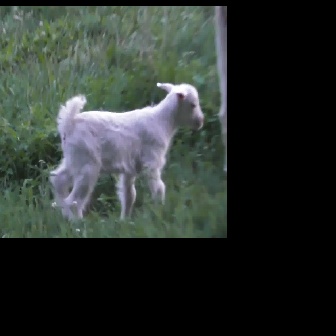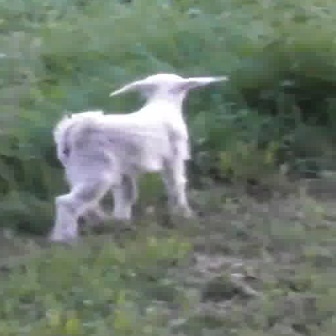
  Please identify the target specified by the bounding box [47,82,203,237] in the first image and locate it in the second image. Return the coordinates in [x_min,y_min,x_max,y_max] format.
Answer: [47,72,227,251]